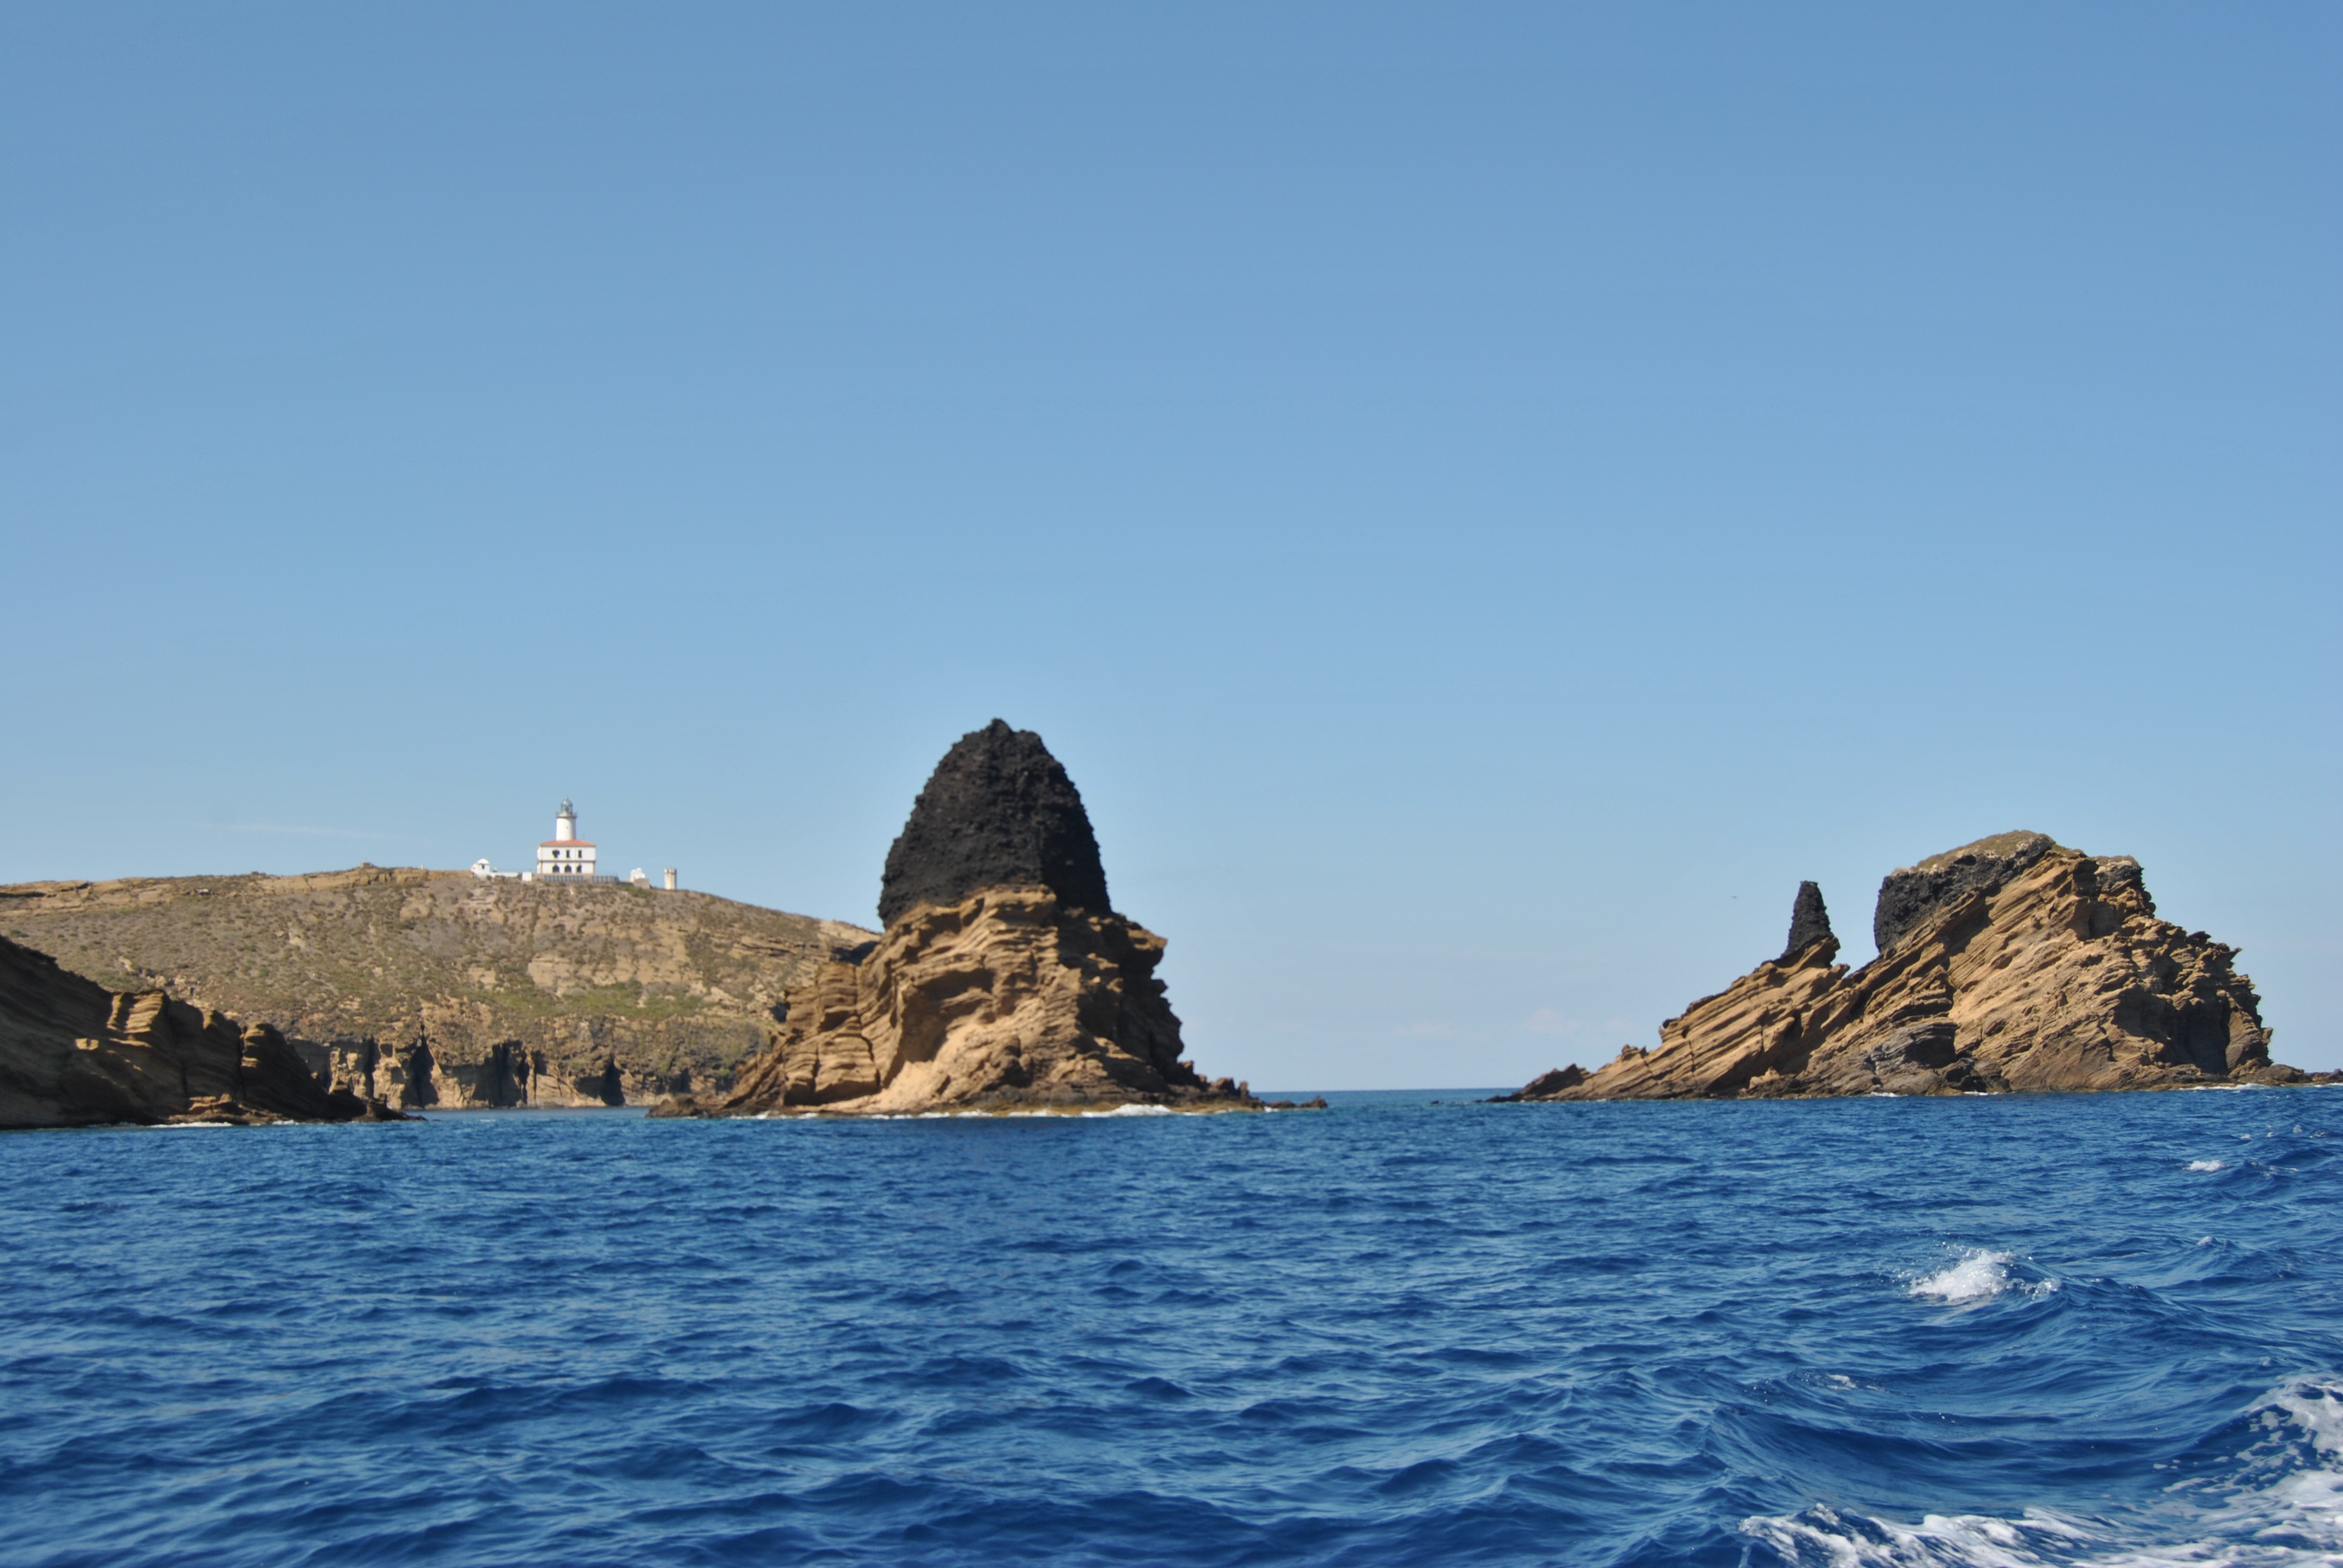
beach, sea, coast, rock, ocean, mountain, shore, cliff, cove, tower, bay, island, stack, terrain, castellon, cape, islet, landform, columbretes islands, valencia comunitat